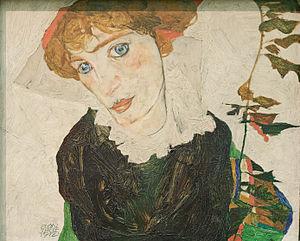
Portrait de Wally Neuzil. Huile sur bois, Egon Schiele 1912. Exposé au Leopold Museum, Vienne (Autriche). Inv.Nr 453
Egon Schiele est un peintre, un poète et un dessinateur autrichien, né le 12 juin 1890, à Tulln an der Donau près de Vienne, et mort le 31 octobre 1918, à Vienne.